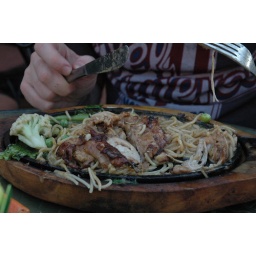
flat chicken dish we think run over by a motor bike